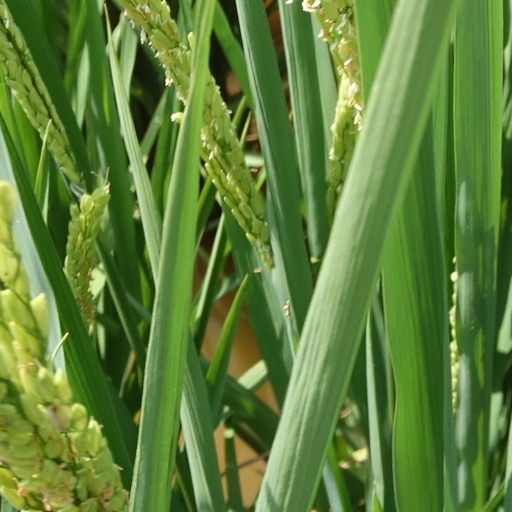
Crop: rice